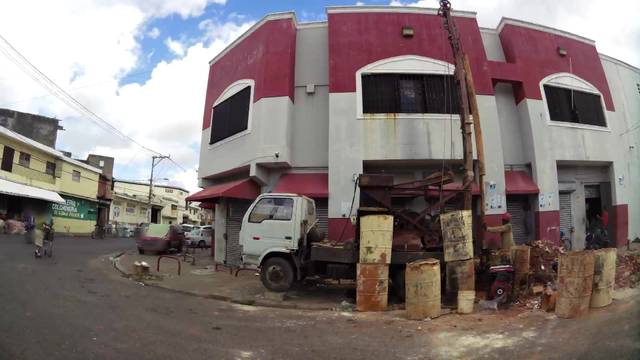
Region: Dominican Republic
Coordinates: 18.489, -69.898